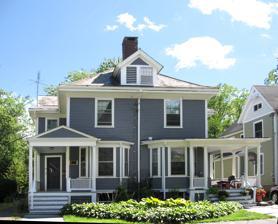
Building: Calvin Coolidge House
Country: United States of America
Year built: 1901
House of Former President Calvin Coolidge United States historic place Calvin Coolidge House U.S. National Register of Historic Places Calvin Coolidge House, September 2012 Show map of Massachusetts Show map of the United States Location 19-21 Massasoit St., Northampton, Massachusetts Coordinates 42°19′29″N 72°38′49″W / 42.32472°N 72.64694°W / 42.32472; -72.64694 Area less than one acre Built 1900-1901 Architect J.W. O'Brian NRHP reference No. 76000262 Added to NRHP December 12, 1976 The Calvin Coolidge House is a historic house located at 19-21 Massasoit Street in Northampton, Massachusetts .  Built in 1901, it is most historically significant as the home of the 30th president of the United States , Calvin Coolidge between 1906 and 1930, the height of his political career.  It was listed on the National Register of Historic Places on December 12, 1976. Description and history The Calvin Coolidge House is located in a quiet residential area west of downtown Northampton, on the east side of Massasoit Street near its junction with Arlington Street.  It is an architecturally undistinguished 2 + 1 ⁄ 2 -story two-family wood-frame structure, with a hip roof and clapboarded exterior.  Stylistically it is basically Colonial Revival, with projecting sections to the rear of each unit, and different porch treatments on each side.  The Coolidge unit, on the left, has a gable-roofed porch supported by round columns, extending partly in front of a project polygonal bay window.  The interior also has some Colonial Revival features, including a fireplace in the front parlor with flanking Doric pilasters. The house was built in 1900–01 by J.W. O'Brian, and its left side was rented in 1905 by Calvin Coolidge.  The Coolidges occupied that unit until 1930. This period of occupancy coincides with Coolidge's political rise from city council to Governor of Massachusetts , then Vice President and President . This property is one of the most unusual of those occupied by a US president on a long-term basis, in that he did not own it, and that it was a duplex. In 1930, Coolidge moved to "The Beeches" at 16 Hampton Terrace in Northampton, a move he said was necessitated by the increasing number of tourists coming to this address and the attendant lack of privacy. See also Coolidge Homestead , his birthplace Calvin Coolidge Bridge , carrying Route 9 between Northampton and Hadley List of residences of presidents of the United States National Register of Historic Places listings in Hampshire County, Massachusetts Presidential memorials in the United States References